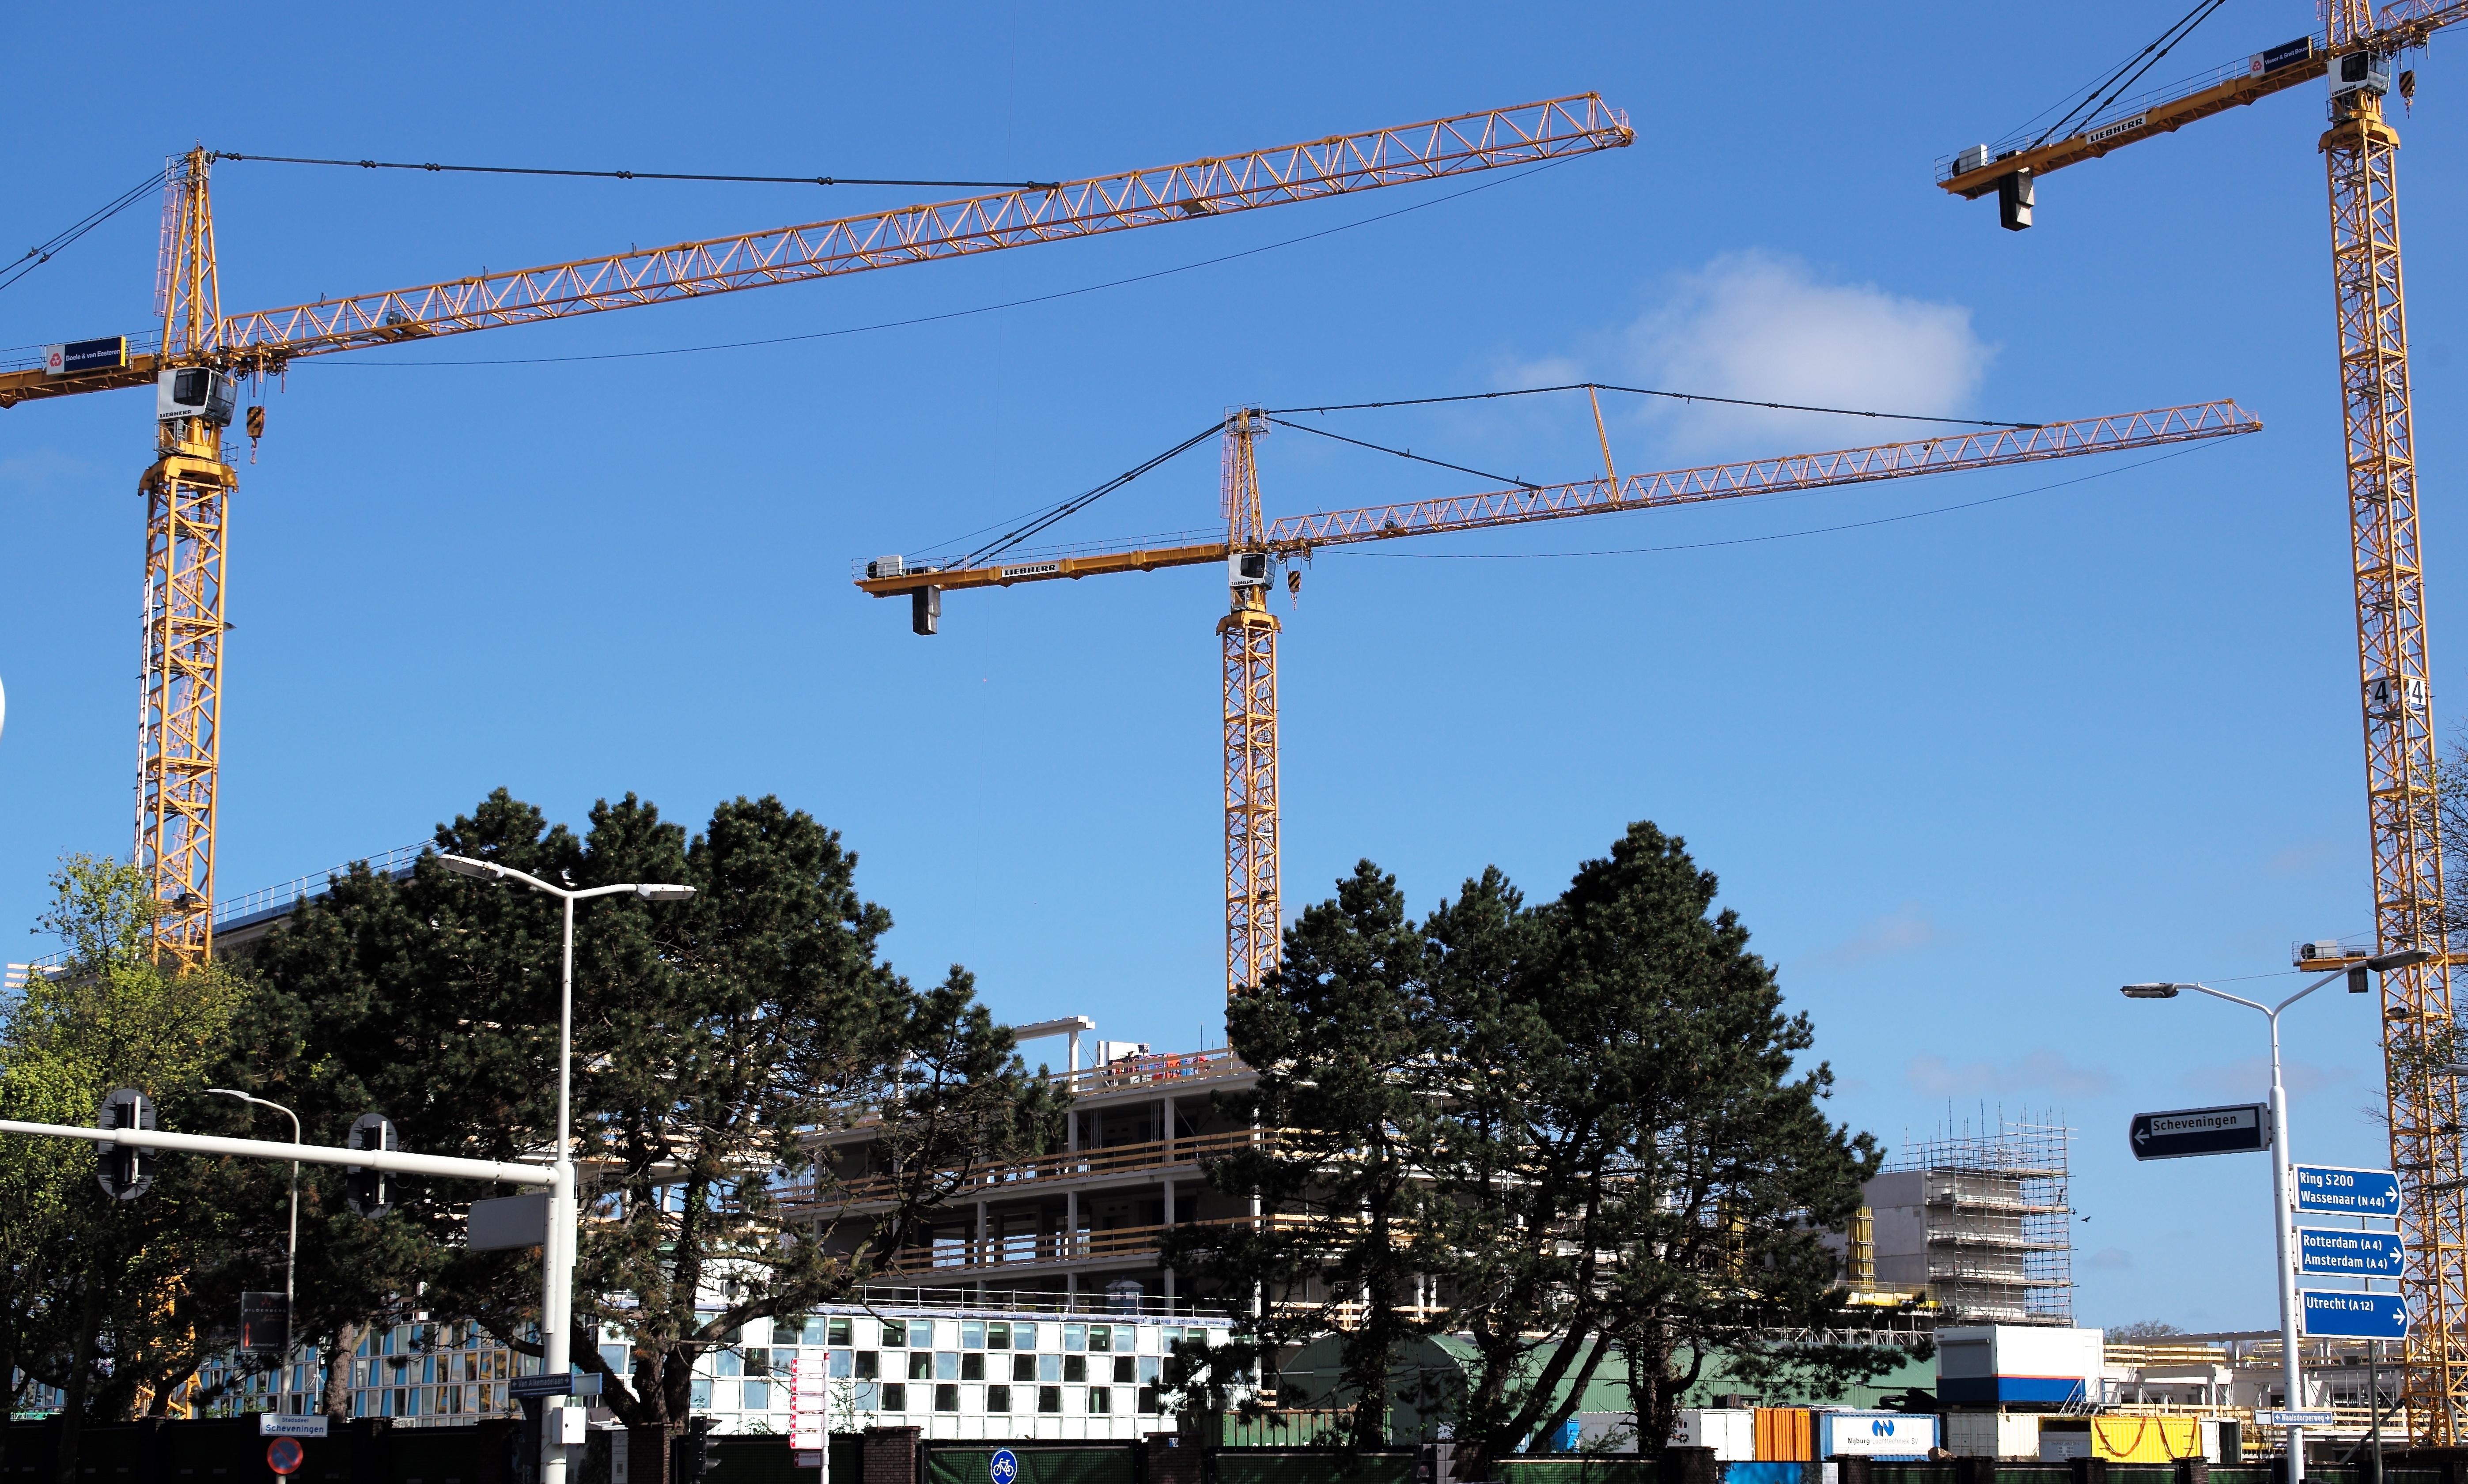
architecture, seat, building, transport, construction, vehicle, tower, mast, electricity, lighting, project, holland, hague, netherlands, international, m, justice, 50mm, f14, crane, site, cour, leica, 240, summilux, icc, typ, headquarters, hq, development, permanent, penal, construction equipment, overhead power line